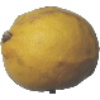
Label: lemon